Normanhurst

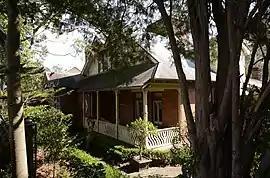
"Gilligaloola", family home of Norman Selfe, after which the suburb was named.

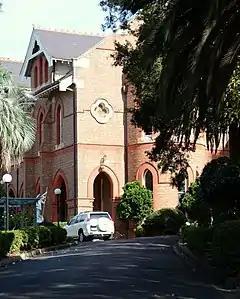
Loreto College Normanhurst

Normanhurst is a suburb in the Upper North Shore region of Sydney in the state of New South Wales, Australia, 22 kilometres north-west of the Sydney central business district in the local government area of Hornsby Shire.